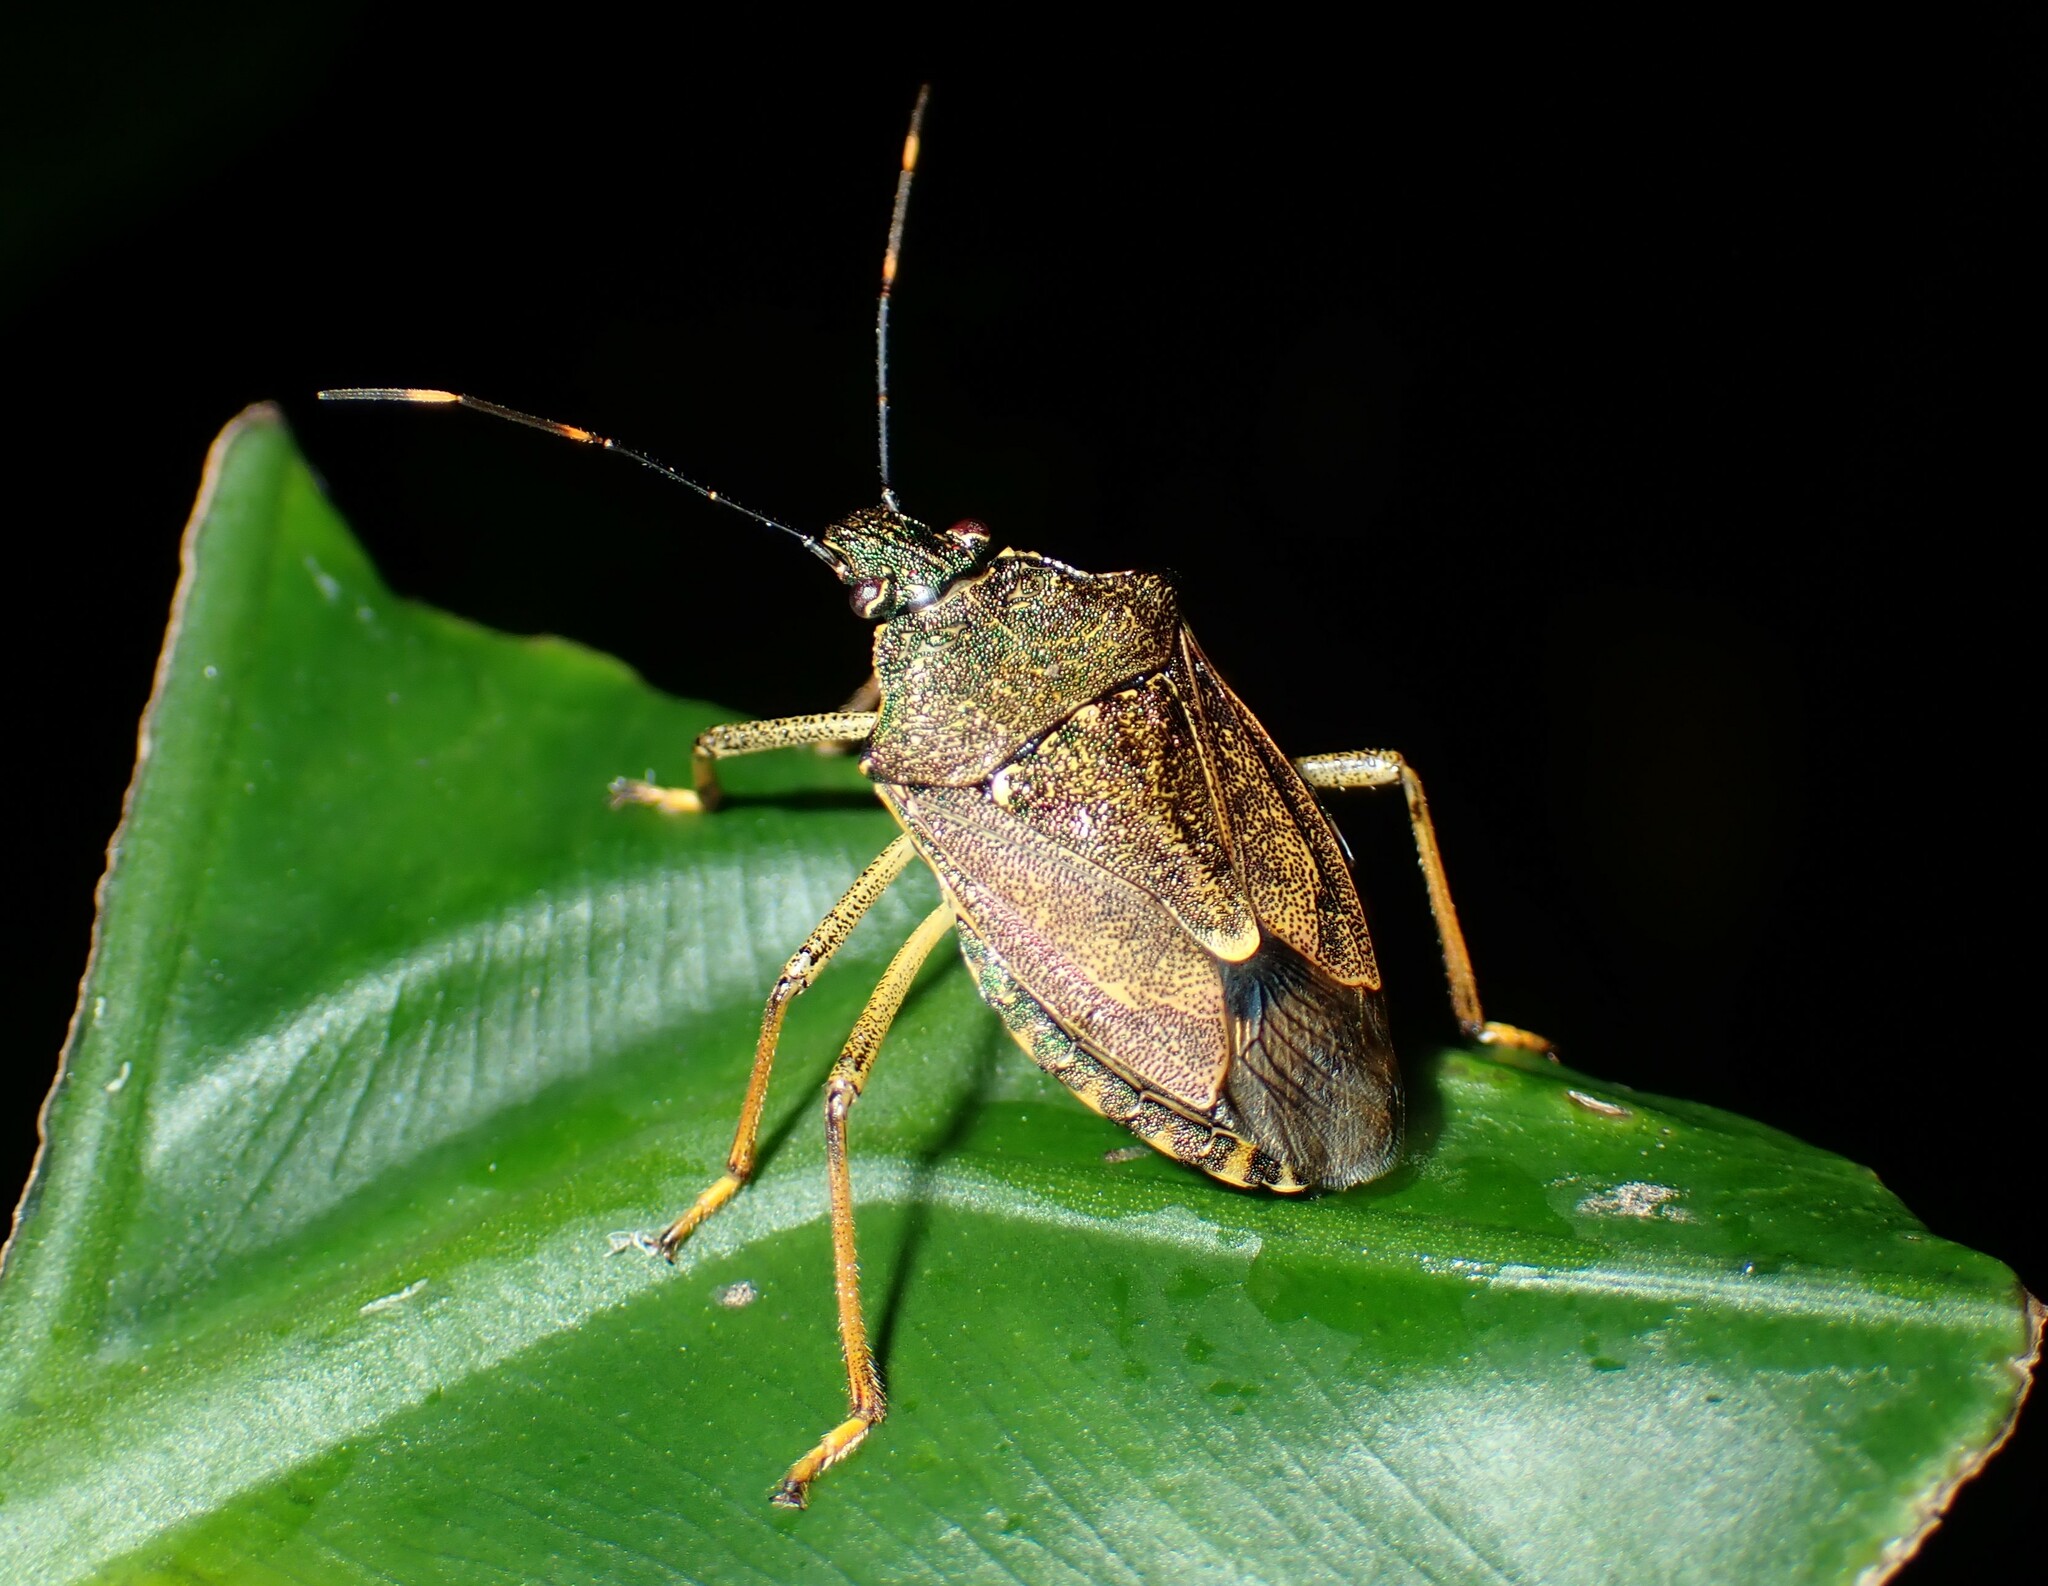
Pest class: stink_bug